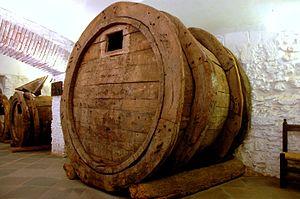
L'empordà est un vin espagnol bénéficiant d'une dénomination d'origine protégée.